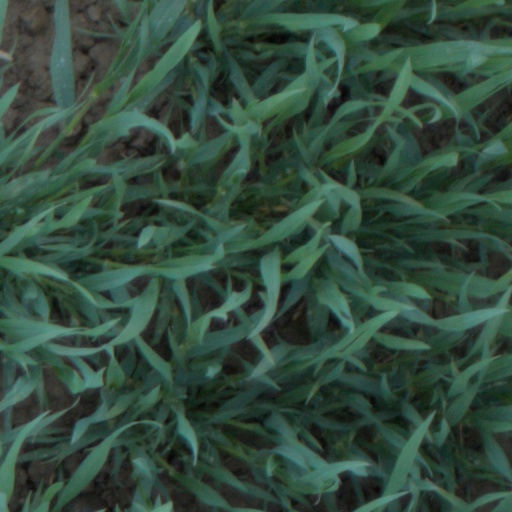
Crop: wheat